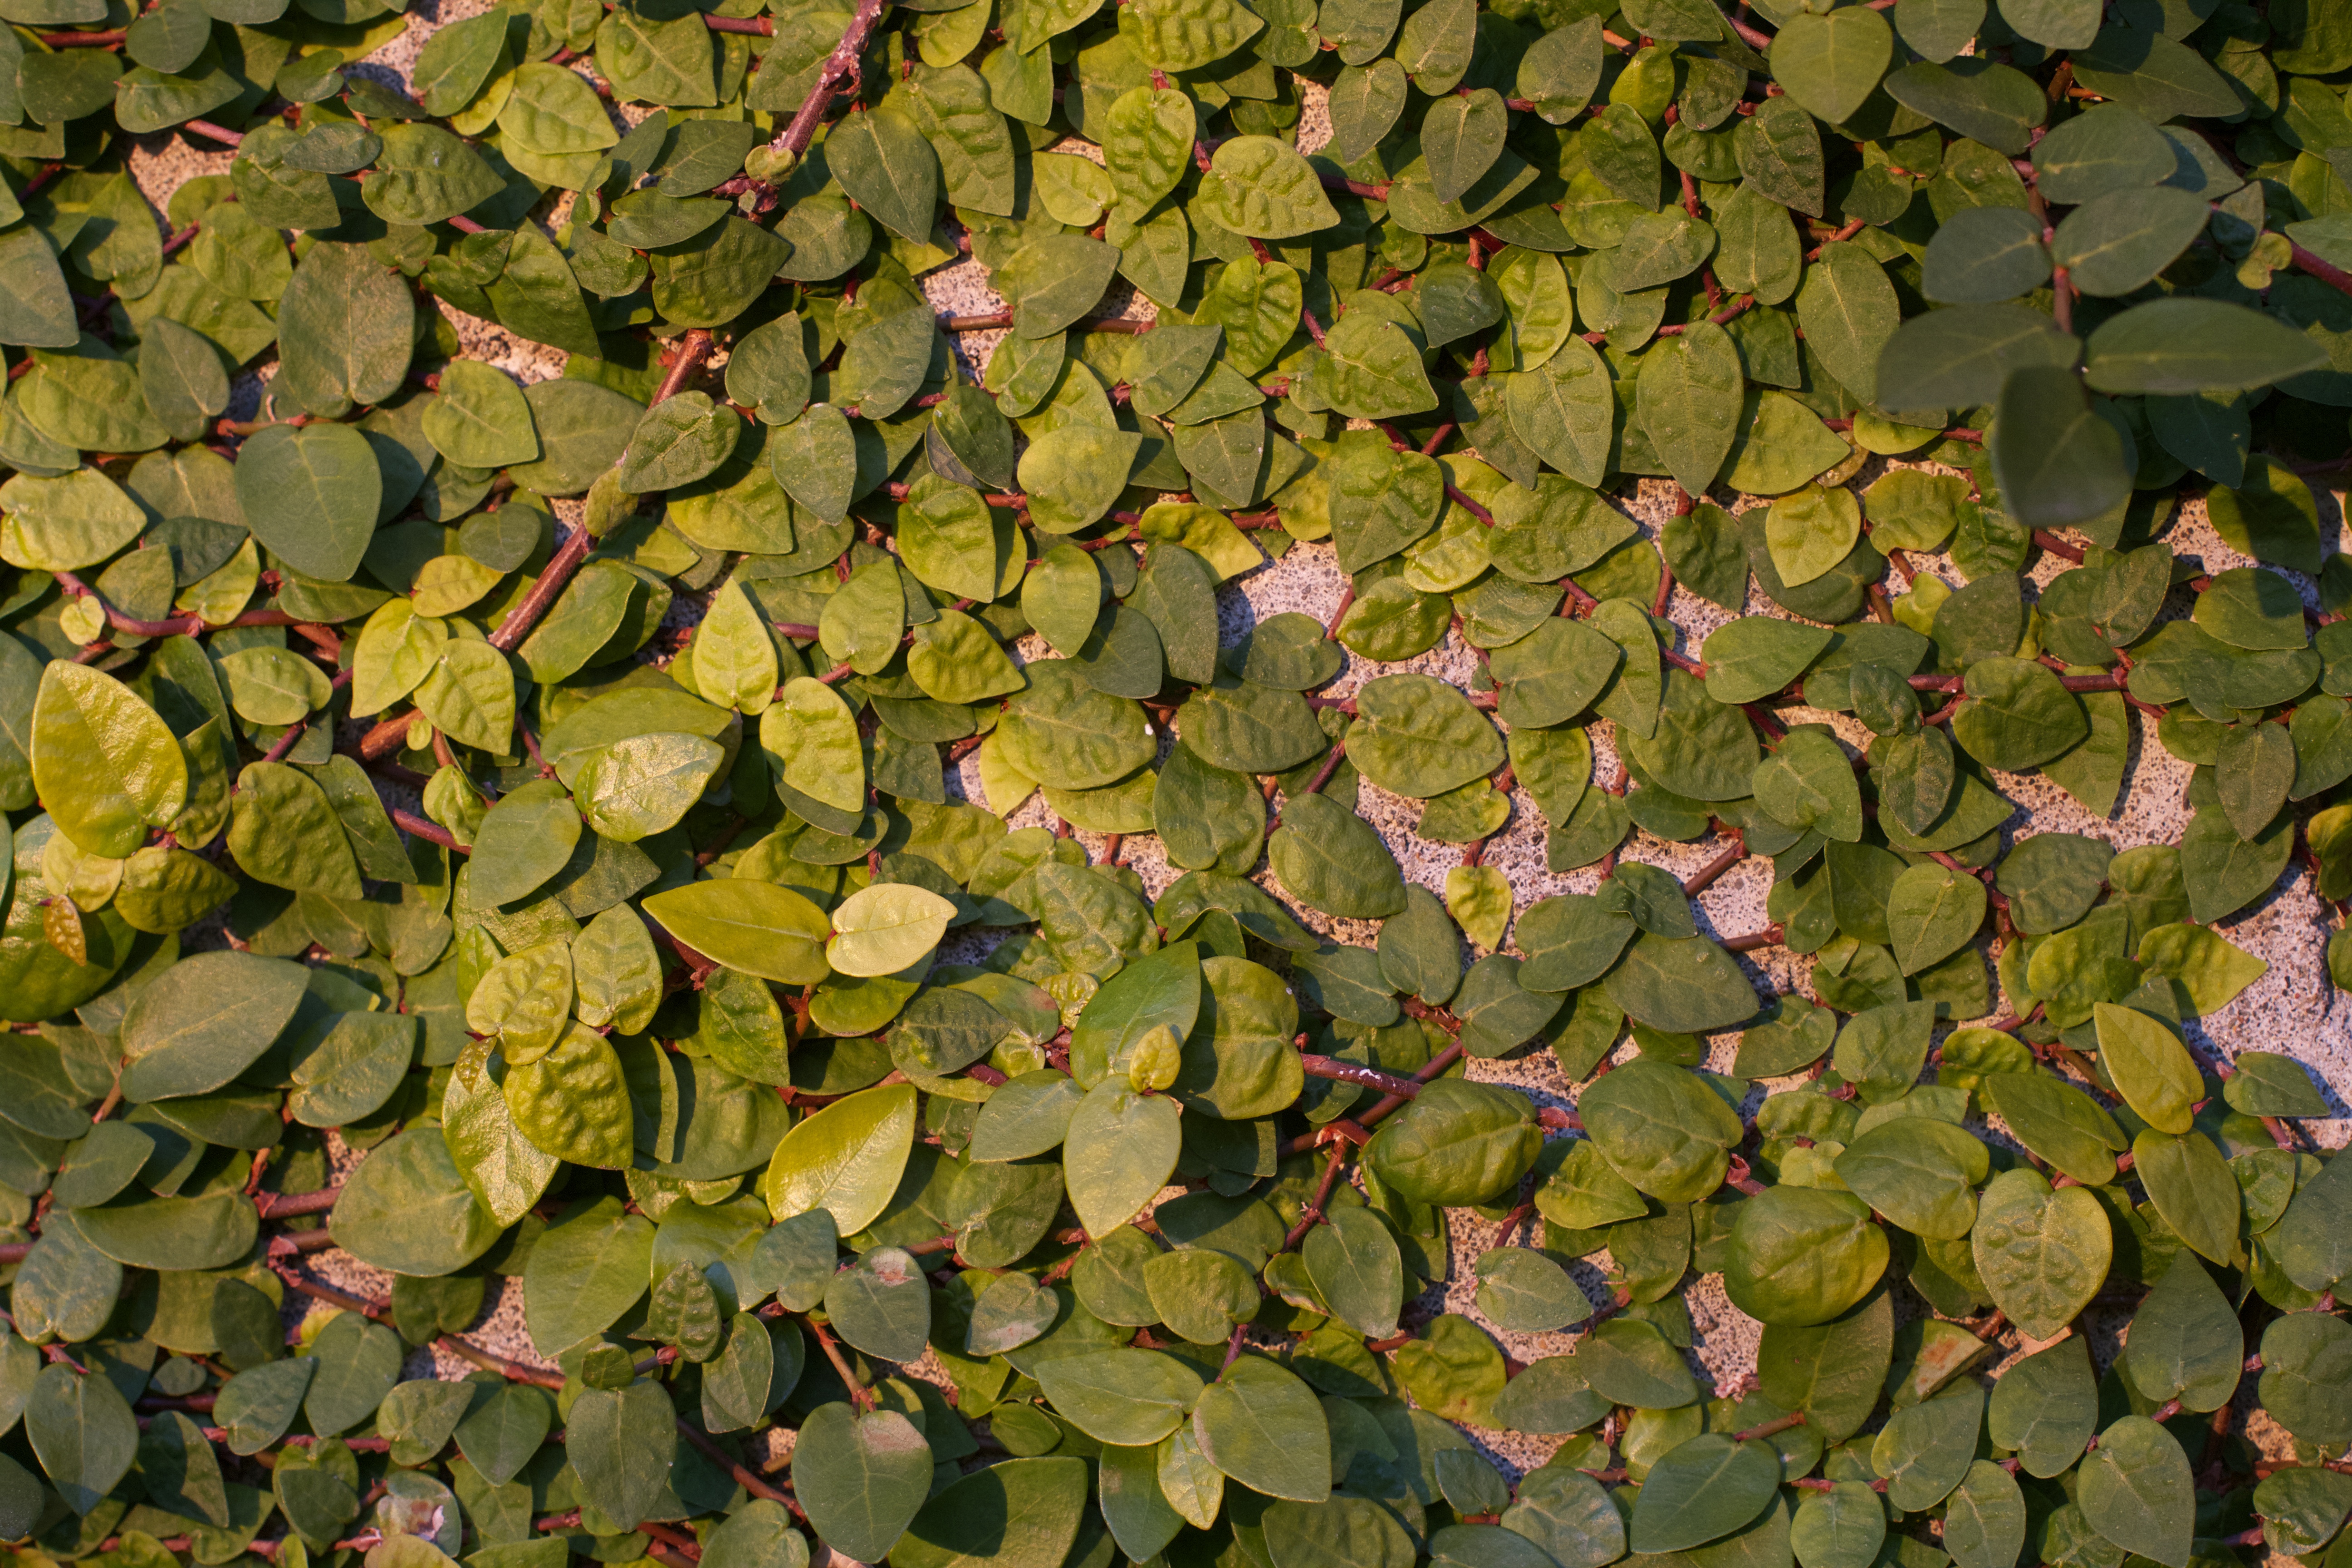
tree, branch, plant, leaf, flower, green, ivy, autumn, botany, flora, season, shrub, deciduous, ecosystem, flowering plant, annual plant, woody plant, land plant